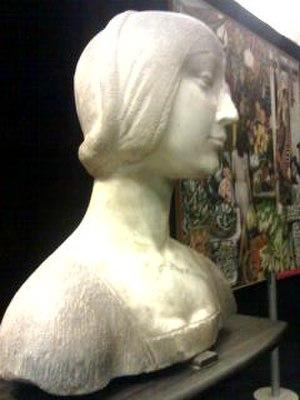
Le Portrait d'Éléonore d'Aragon est une sculpture en marbre, réalisée par l'artiste italien Francesco Laurana autour de 1468, et conservée dans la Galerie régionale du Palazzo Abatellis de Palerme.